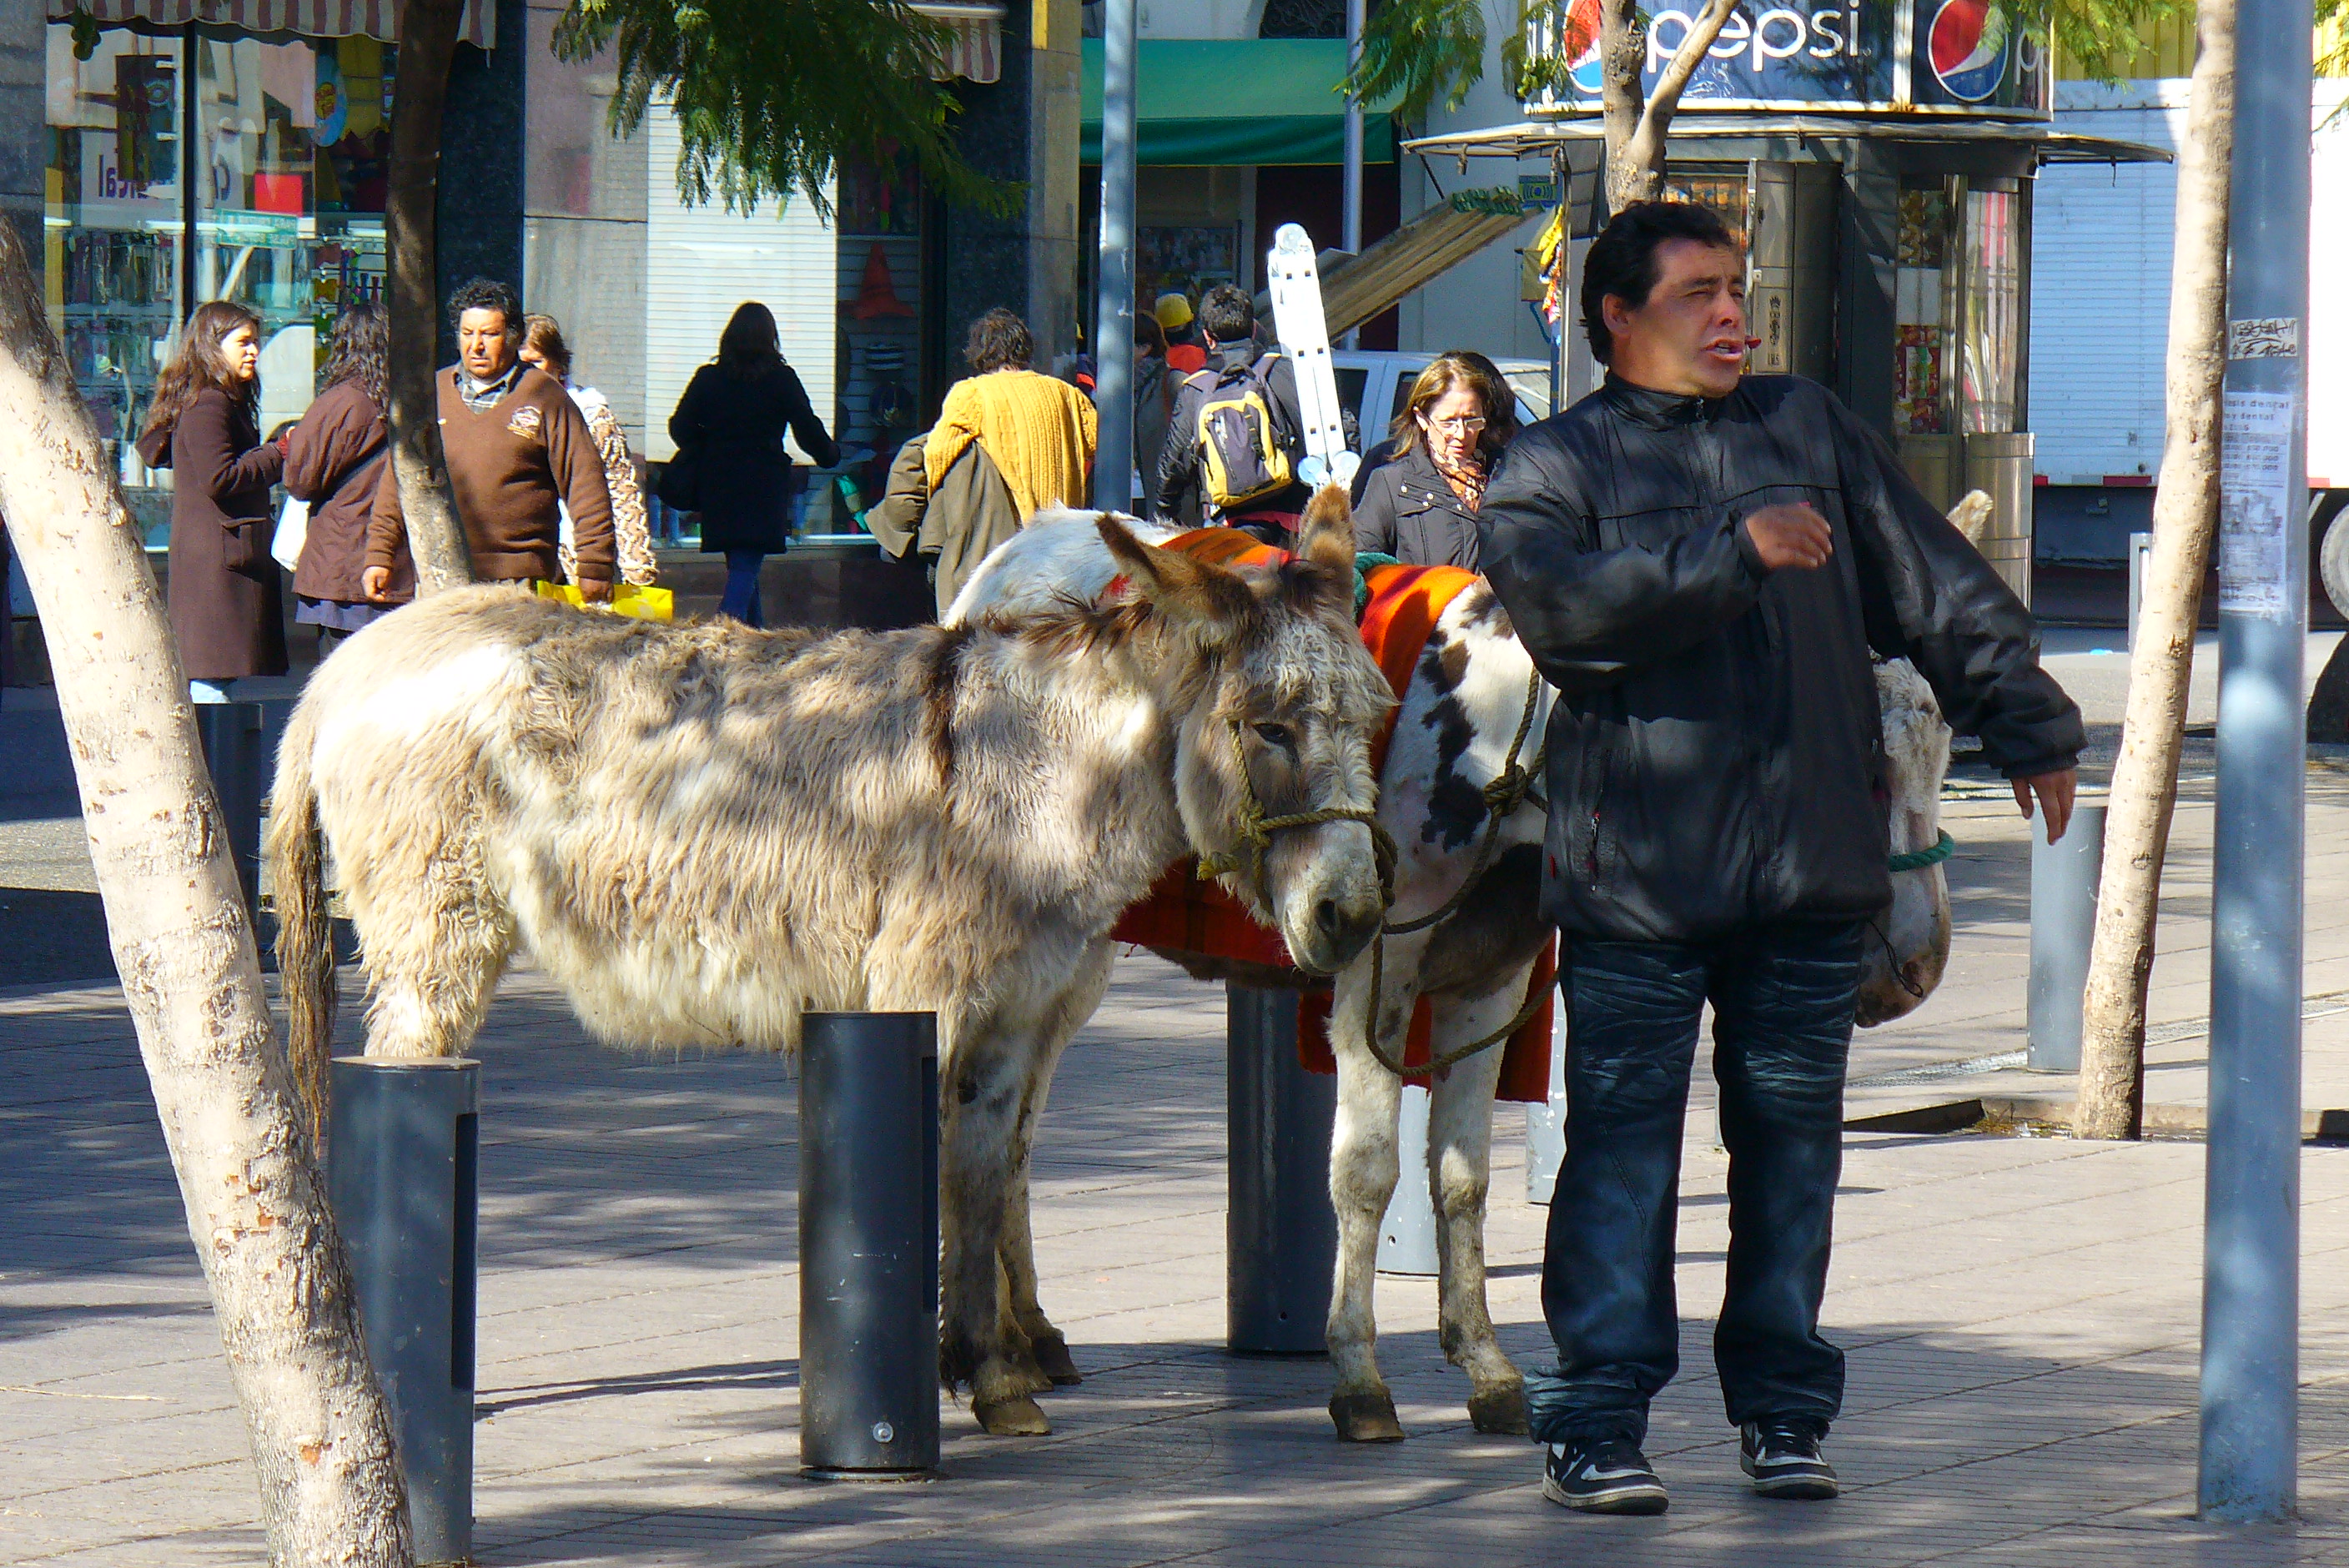
road, street, travel, tourism, chile, donkey, calle, santiago, pack animal